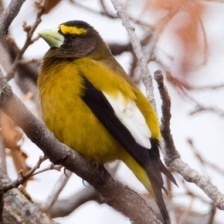
Species: EVENING GROSBEAK
Scientific name: COCCOTHRAUSTES VESPERTINUS